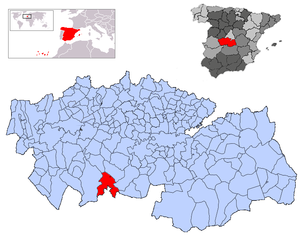
Hontanar est une commune d'Espagne de la province de Tolède dans la communauté autonome de Castille-La Manche.